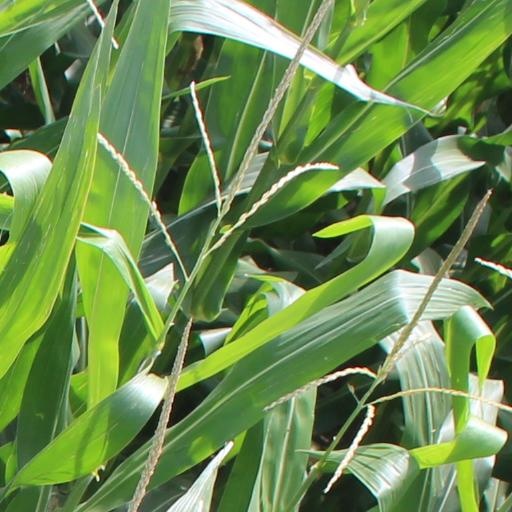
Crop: maize; corn